People's Liberation Army Navy Surface Force

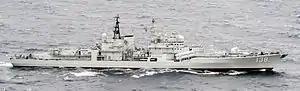
Type 956EM cdstroyer "Taizhou" (138) pre-refit

Near the end of the 1990s, the Type 051B "Luhai" class was introduced as a new design (not based on the Type 051) utilising domestic steam turbines due to Western embargo on the LM2500 gas turbines. The class was an attempt at modernising naval construction, utilising more modularity and stealth, as well as refining knowledge accumulated from the earlier Type 052 such as integrating foreign subsystems more effectively. The 051B was still obsolete by Western standards, equipped with only short-range anti air capability and just one ship was built - the "Shenzhen" 167 (originally 115), built by Dalian in 1996-99; it has since undergone major refits. Similar to the 052 "Luhu" class, it carried sixteen YJ83 anti-ship missiles, improved HQ-7 short-range SAM (Based on the Crotale), and had enhanced electronic, sensor and weaponry capabilities. A major refit in 2015 upgraded it with medium-range anti-air capabilities via vertical-launch HQ-16 (32 missiles, 40 km range), sixteen supersonic YJ-12 anti-ship missiles and two Type 1130 CIWS.